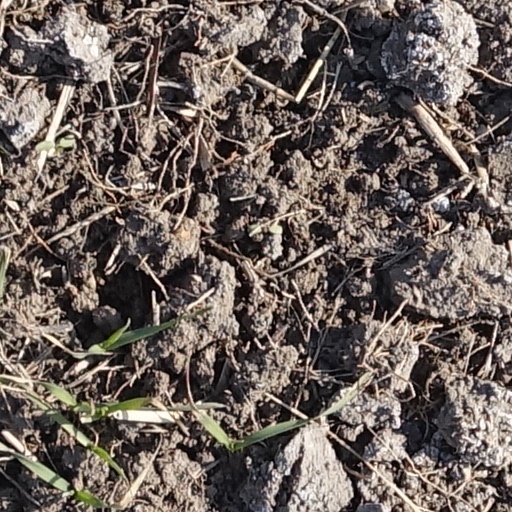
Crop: wheat